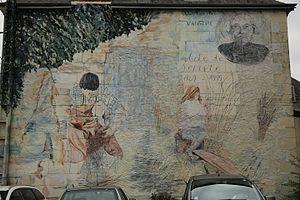
Peinture murale sur la Coopérative de vannerie de Villaines-les-Rochers
Villaines-les-Rochers est une commune française du département d'Indre-et-Loire en région Centre-Val de Loire,